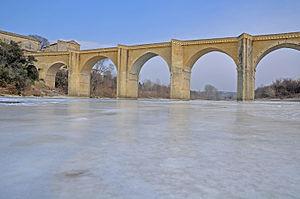
Cette photo est prise sur le Gardon gelé.Février 2012. Nous sommes en amont du pont.
Le pont Saint-Nicolas de Campagnac est un pont en arc médiéval au-dessus du Gardon, datant du XIIIᵉ siècle reliant les villes de Nîmes et Uzès dans le Sud de la France. Construit de 1245 à 1260, il se situe à Sainte-Anastasie.